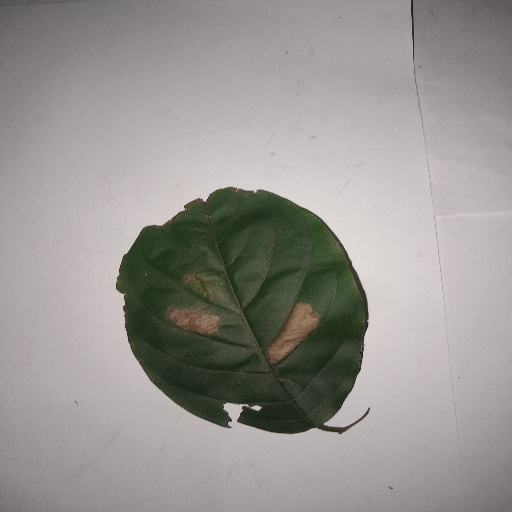
Species: HariTaki
Leaf condition: Bacterial Spot